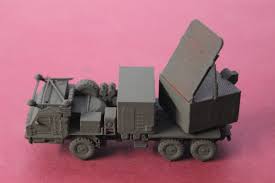
Label: 30N6E